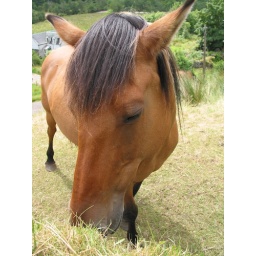
Horse eating grass from side of broch in GlenElg.